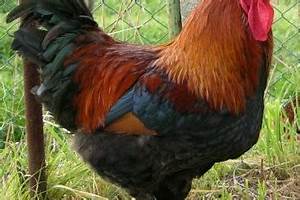
Label: gallina